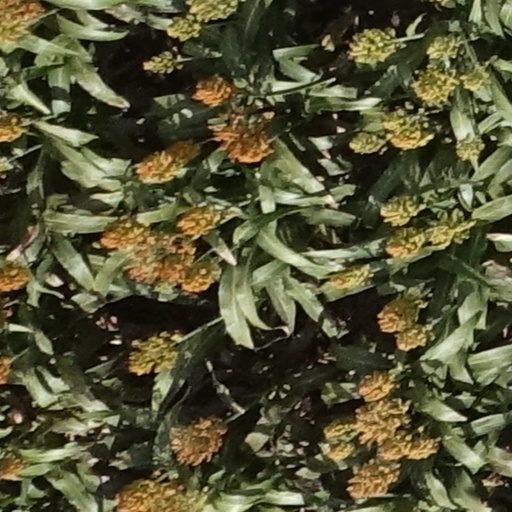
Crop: sorghum